Human–canine bond

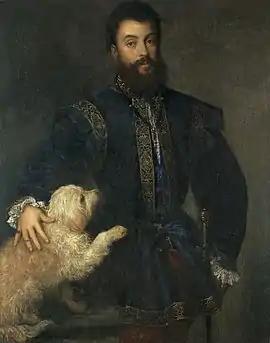
Frederick II of Gonzaga petting a dog, by Titian in "Portrait of Federico II Gonzaga"

The human–canine bond is rooted in the domestication of the dog, which began occurring through their long-term association with hunter-gatherers more than 30,000–40,000 years ago. The earliest known relationship between dogs and humans is attested by the 1914 discovery of the Bonn–Oberkassel dog, who was buried alongside two humans in modern-day Oberkassel, Germany, approximately 15,000 years ago. For centuries, the phrase "man's best friend" has commonly been used to refer to dogs, as they were the first species and the only large carnivore to have been domesticated. This companionship is most evident in Western countries, such as the United States, where 44% of households were found to be keeping at least one dog as a pet.